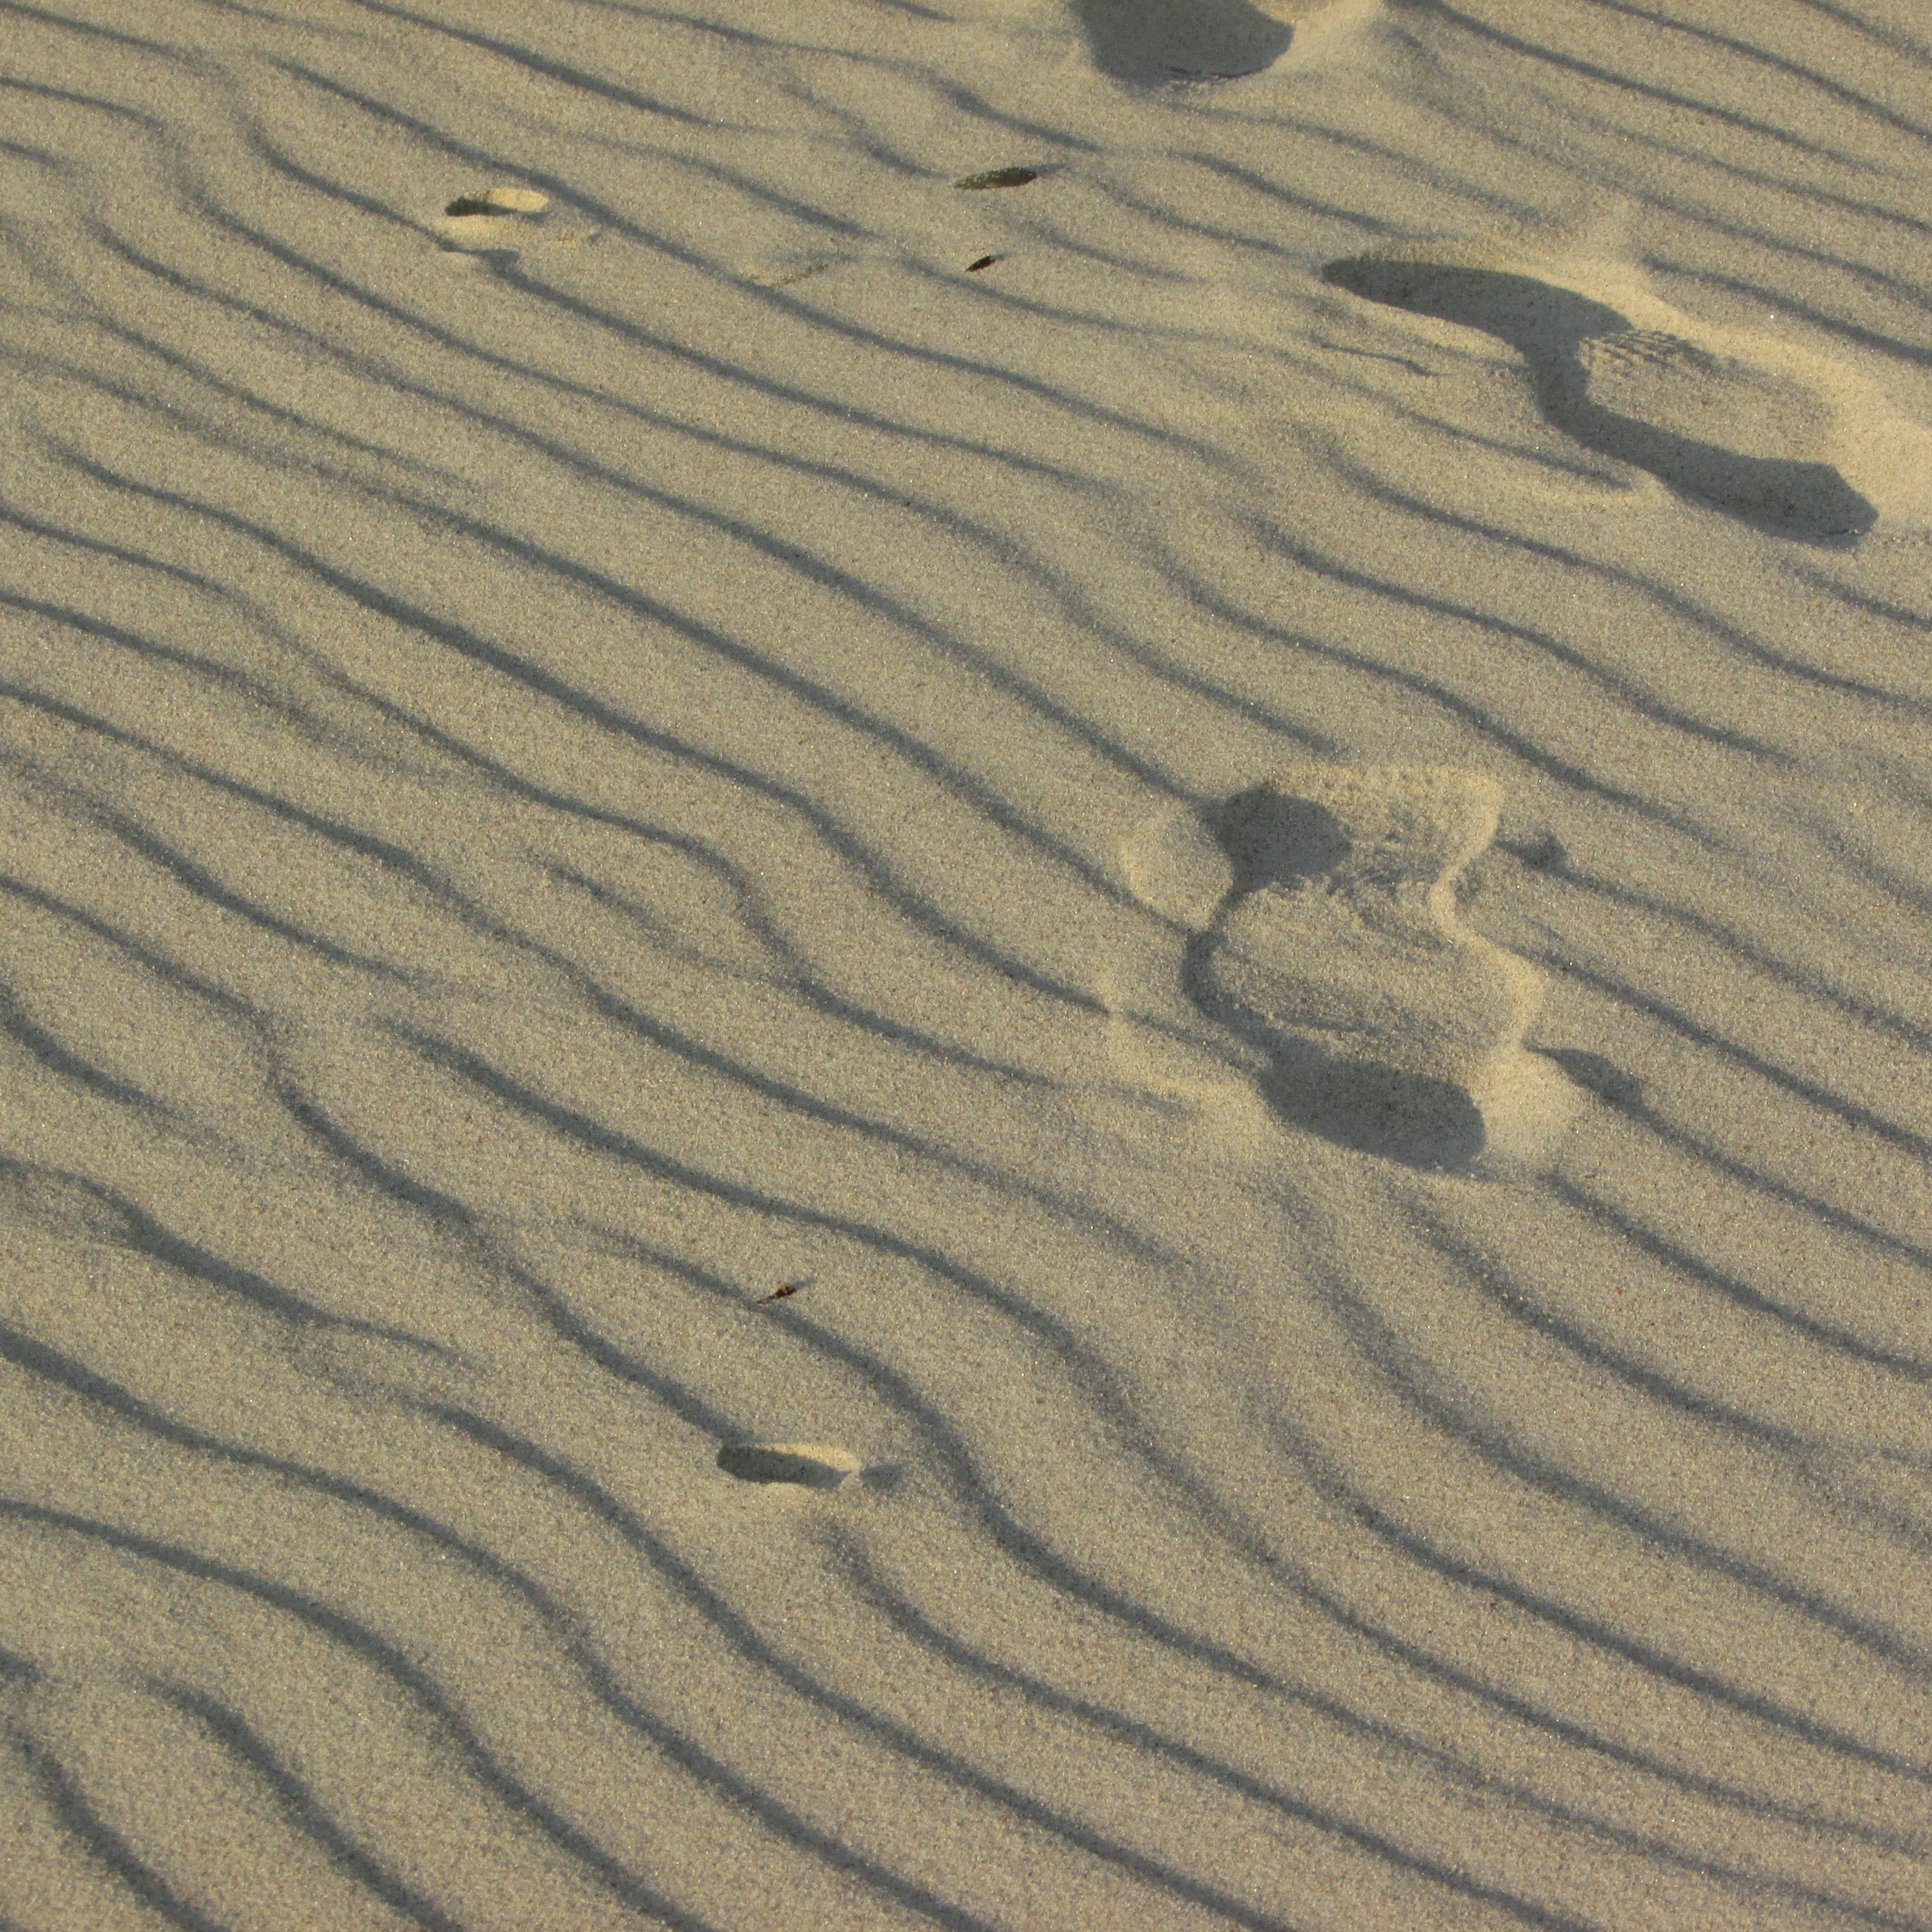
landscape, sand, field, floor, soil, material, habitat, sandy beach, flooring, road surface, natural environment, outdoor structure, wind waves, elephant rock beach